Arthur Ramsay, 14th Earl of Dalhousie

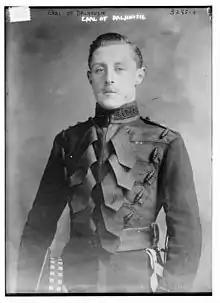
The Earl of Dalhousie

Arthur George Maule Ramsay, 14th Earl of Dalhousie JP (4 September 1878 – 23 December 1928), styled Lord Ramsay between 1880 and 1887, was a Scottish peer and soldier.